Jenn Grant

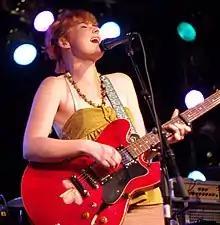
Jenn Grant performing at the New Capital Music Hall in Ottawa, Ontario, 2007

"Honeymoon Punch" was a longlisted nominee for the 2011 Polaris Music Prize, and was shortlisted for a Juno Award in the Adult Alternative Album of the Year category at the Juno Awards of 2012.